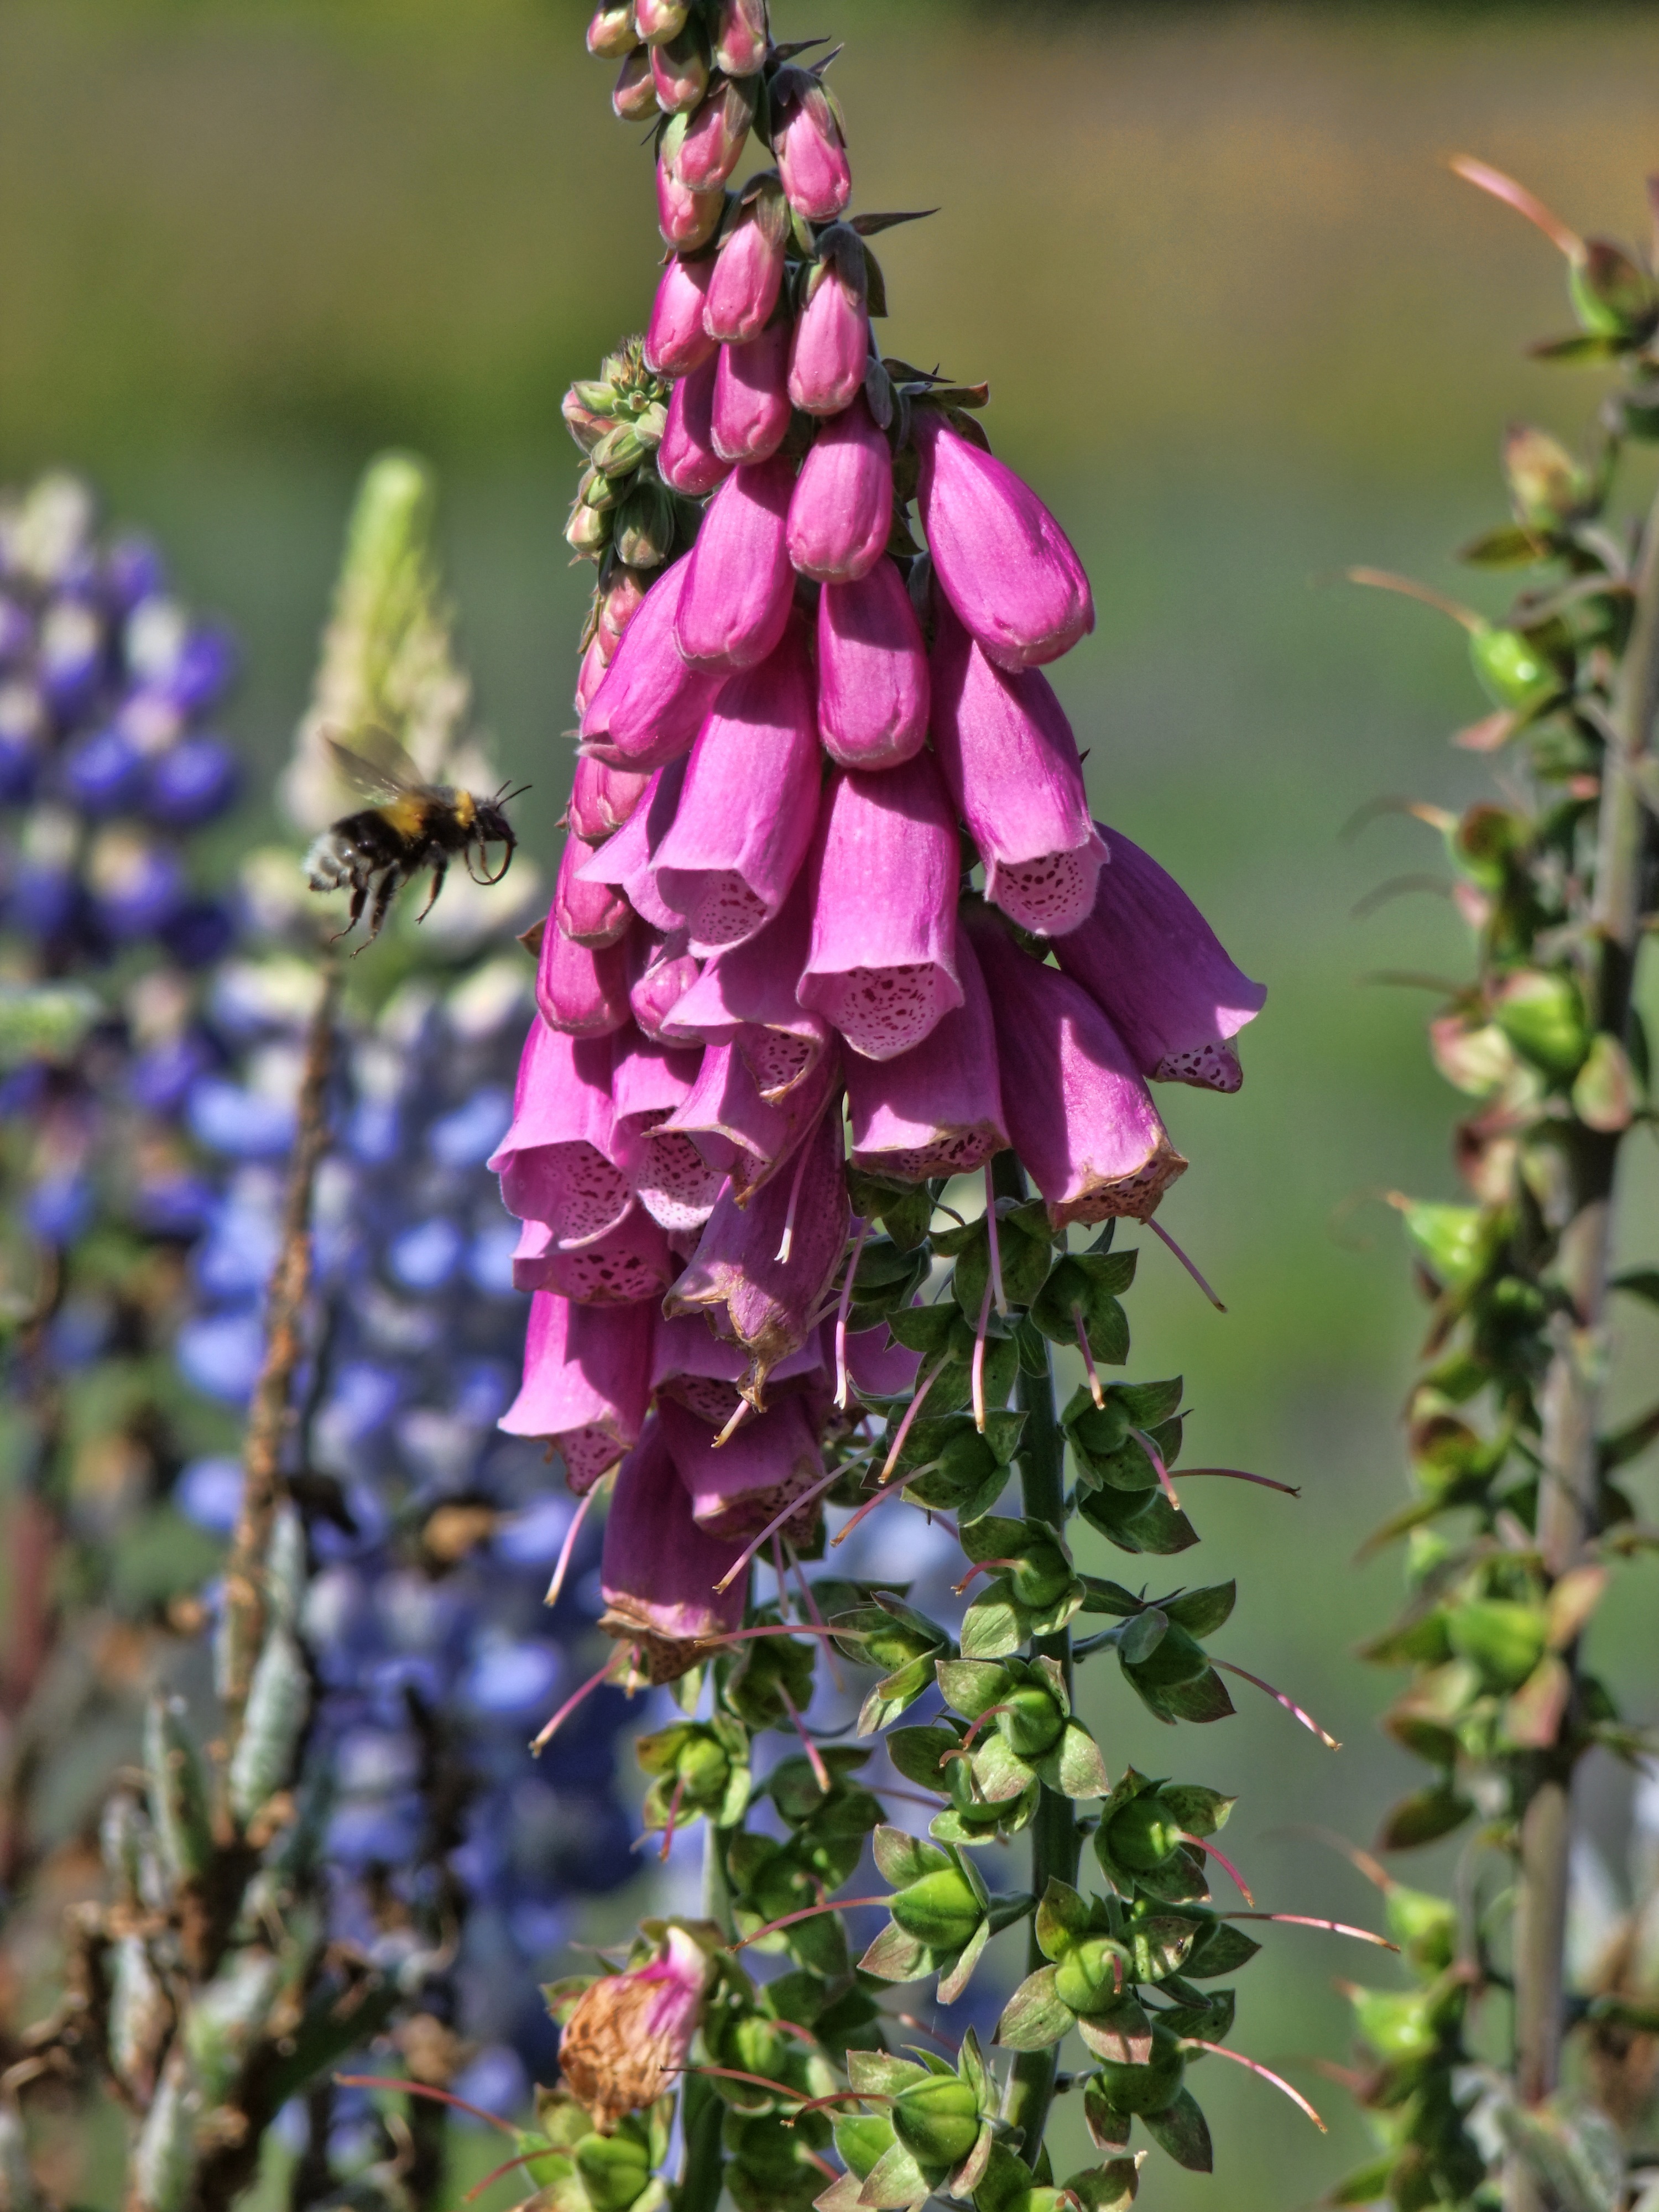
nature, blossom, plant, white, farm, sweet, flower, honey, wildlife, wild, food, collection, insect, natural, fresh, botany, pollinate, yellow, agriculture, garden, healthy, flora, wildflower, beekeeper, hive, drawing, nutrition, bee, flat, production, nectar, honeycomb, digitalis, organic, beehive, wax, apiary, flowering plant, beekeeping, beeswax, honeyed, land plant